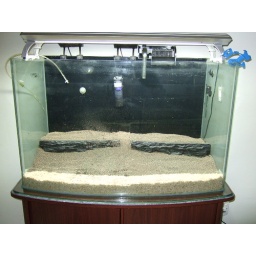
Top up with river sand over base fert